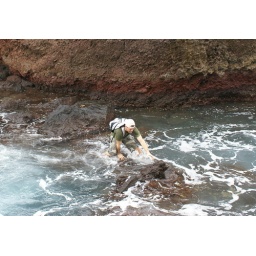
I tried to cross these rocks without falling in the water, but I did...damn flipflops =(